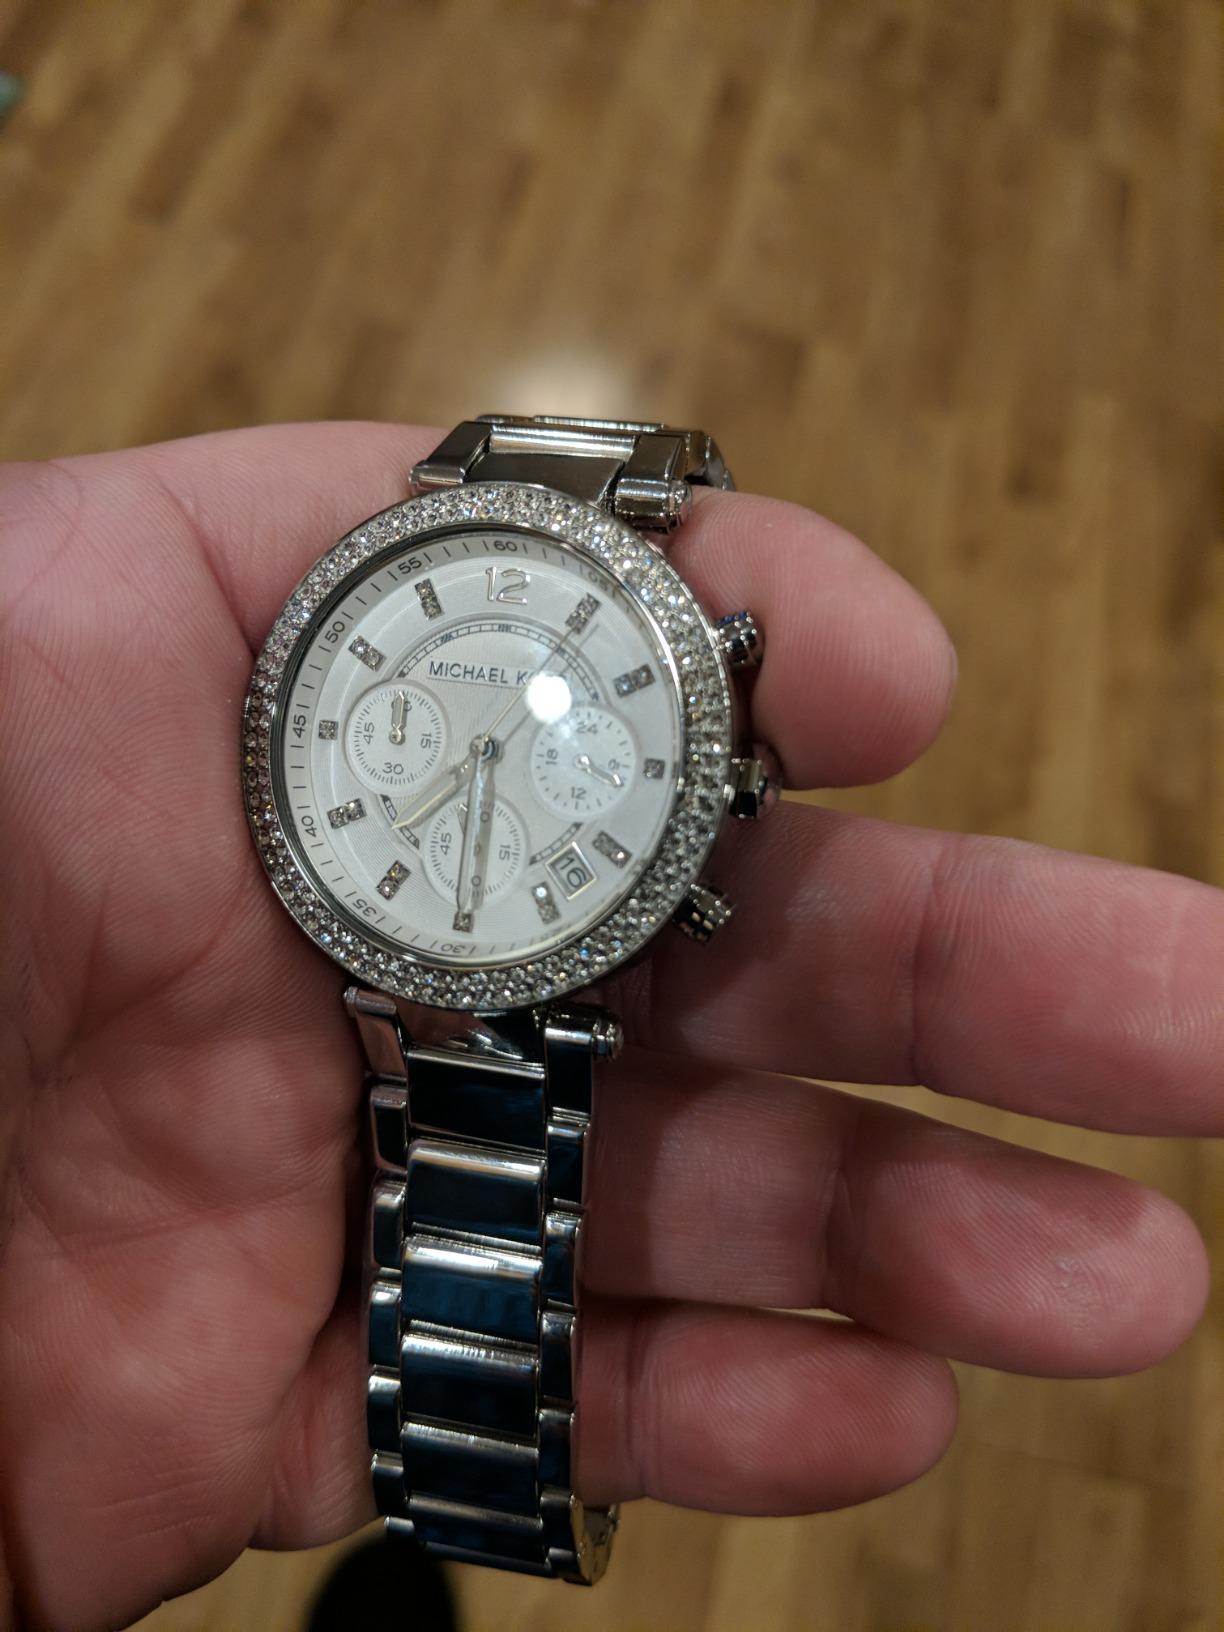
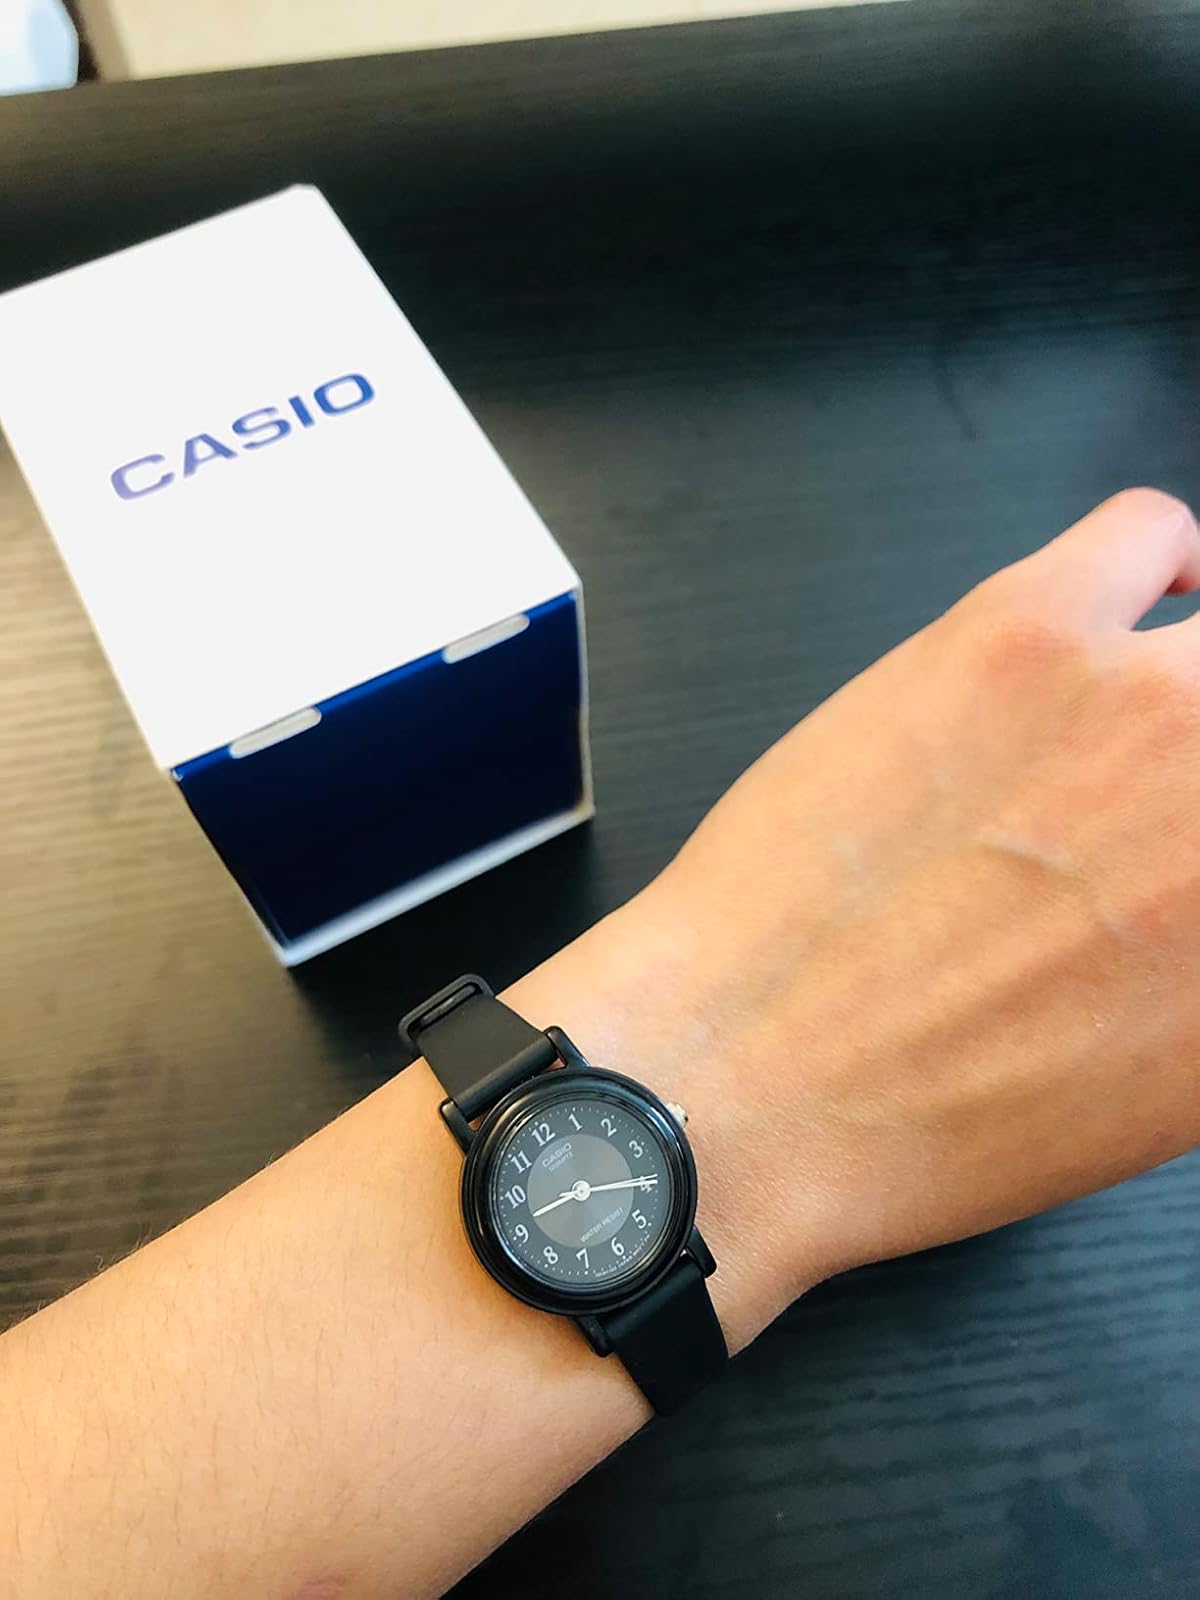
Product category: accessories_watch
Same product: no